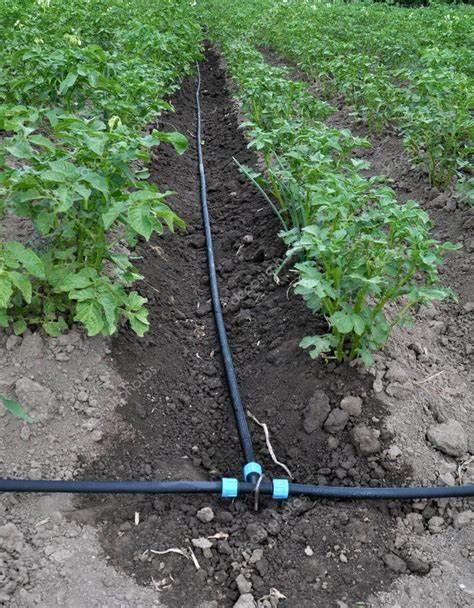
Mfumo maalumu wa bomba ndogo za rangi nyeusi, zilizopitishwa katikati ya mimea, kwa lengo la kumwagilizia mashina ya mimea, ili kuhakikisha mimea kupata maji na virutubisho.